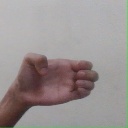
अक्षर: ख